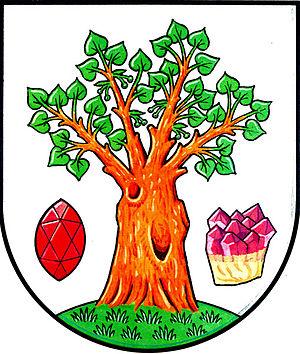
Tatobity est une commune du district de Semily, dans la région de Liberec, en République tchèque. Sa population s'élevait à 562 habitants en 2019.